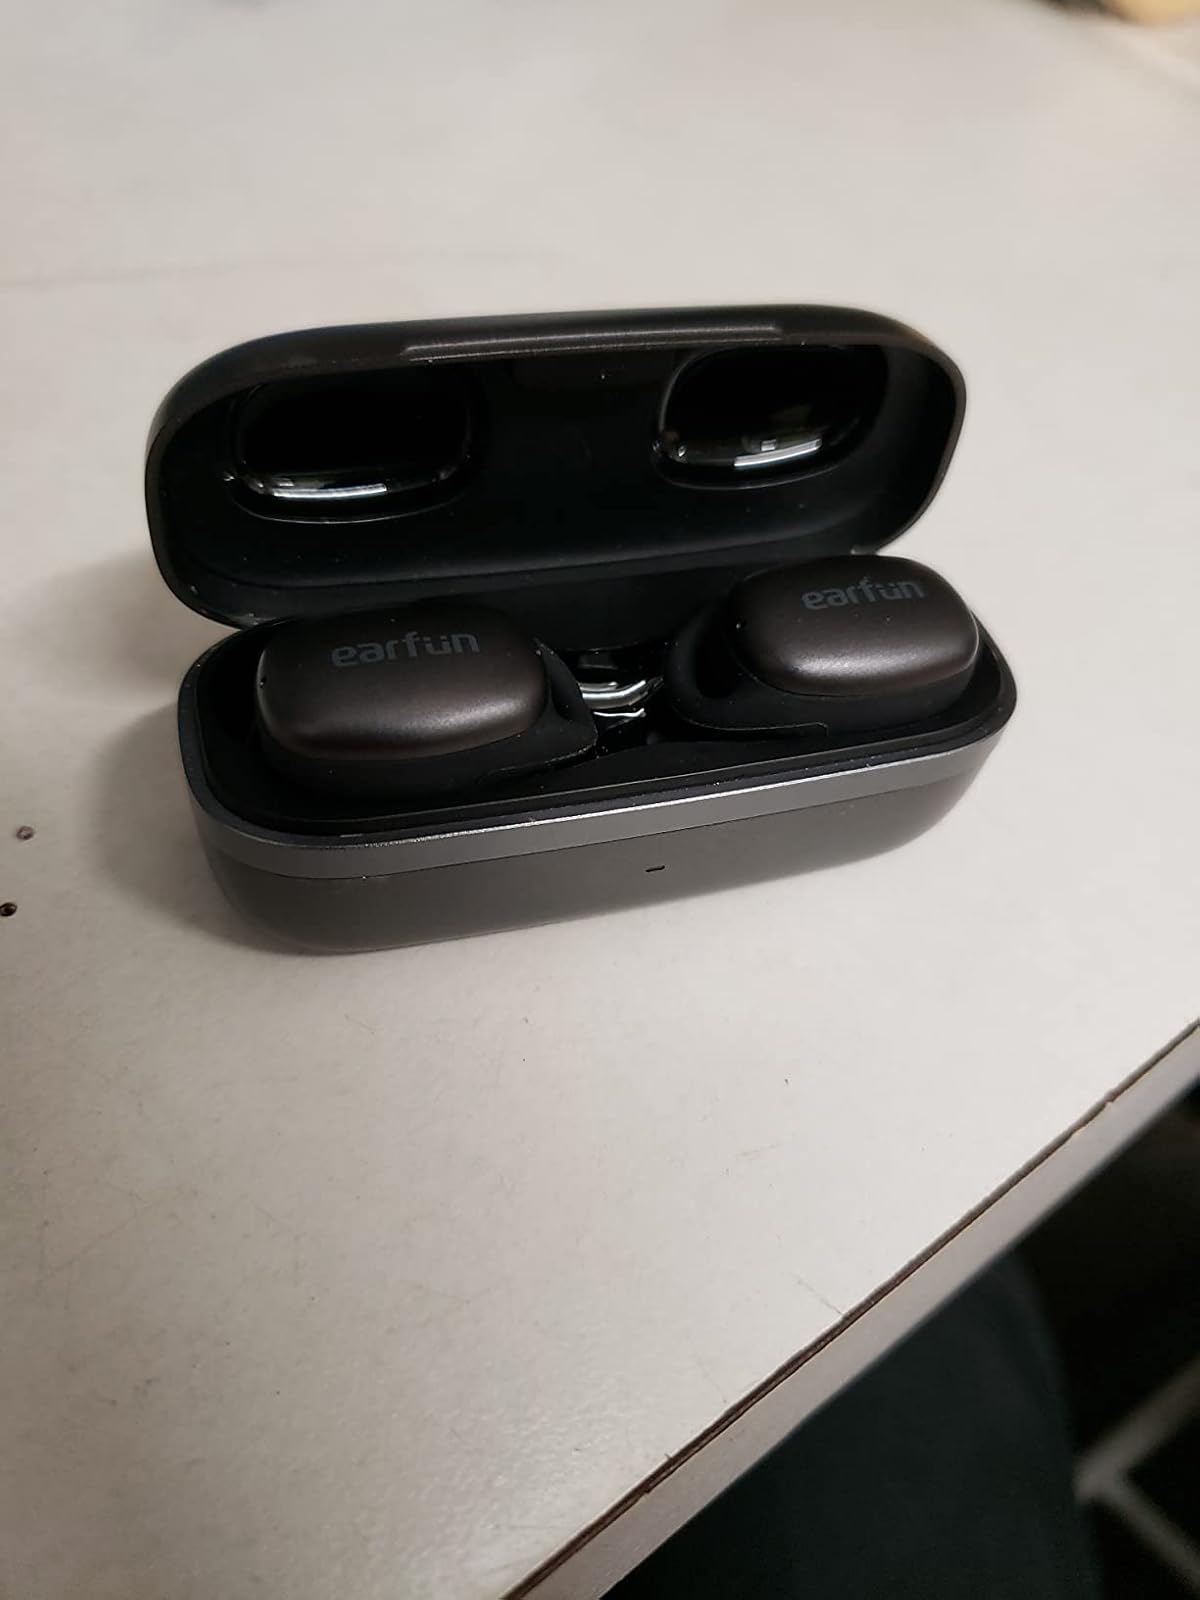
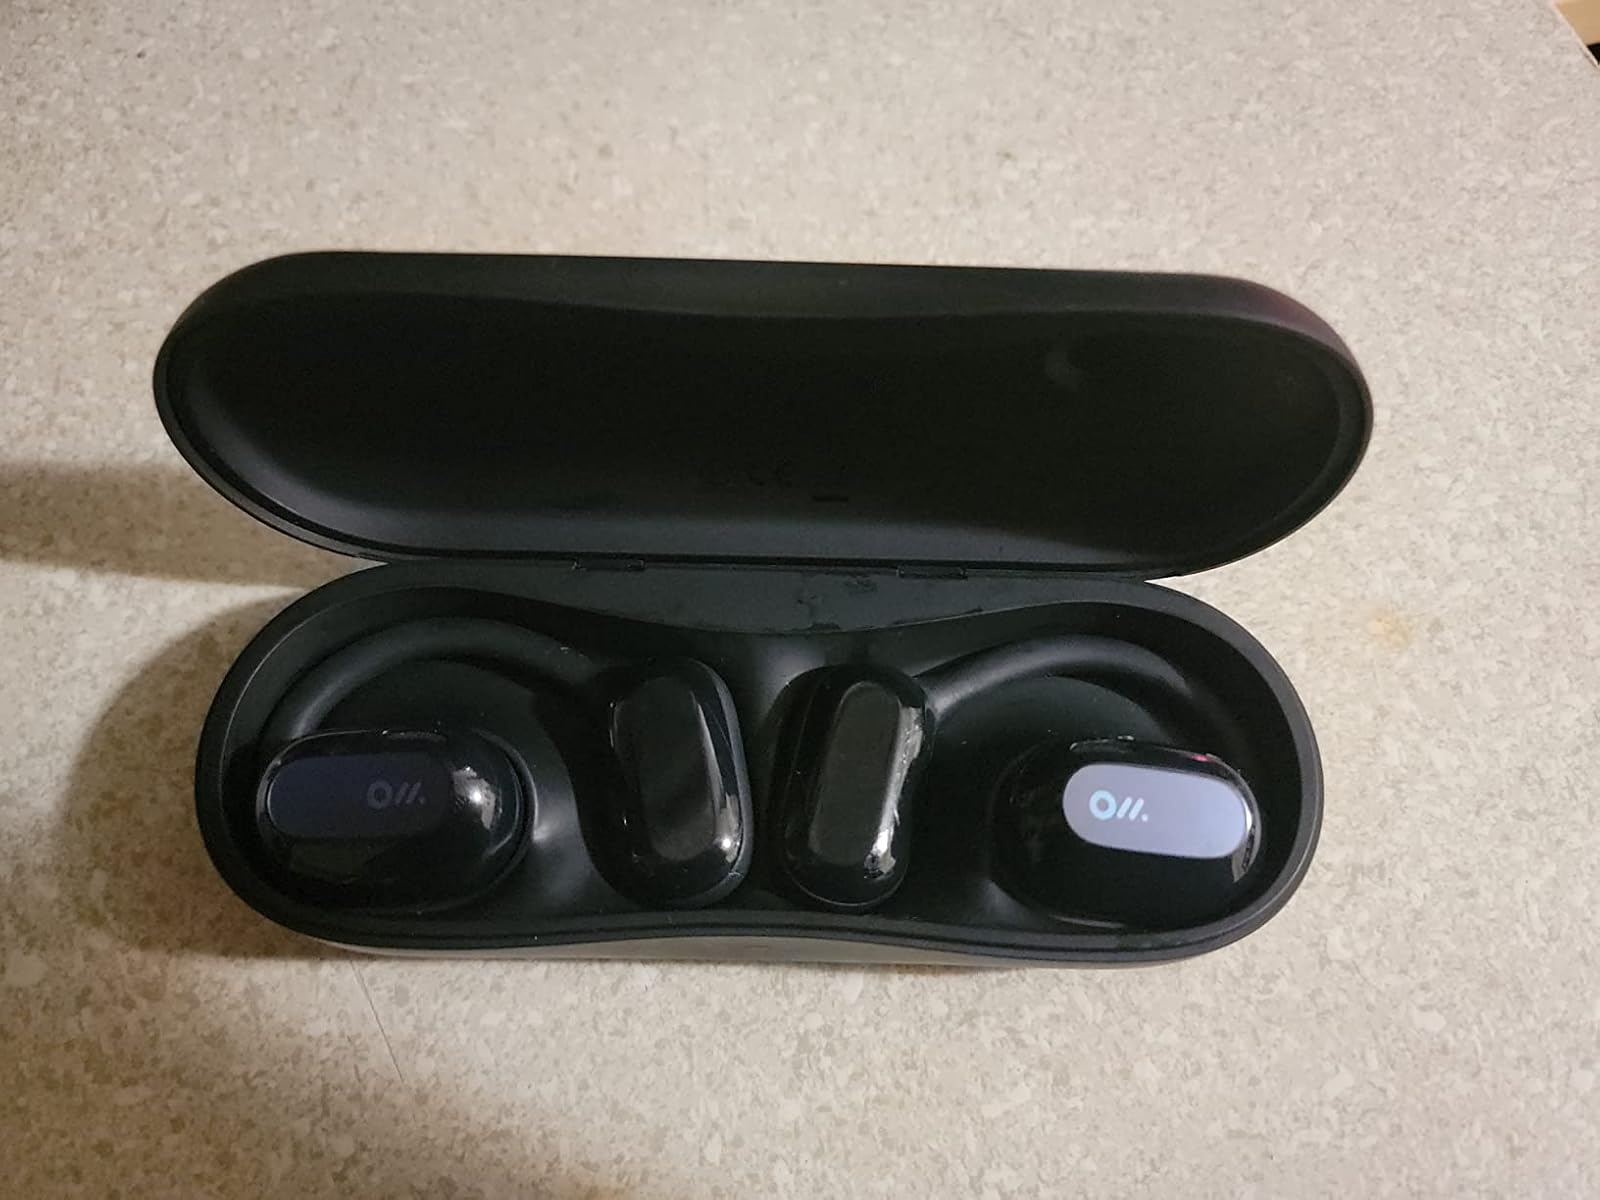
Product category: earbuds
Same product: no